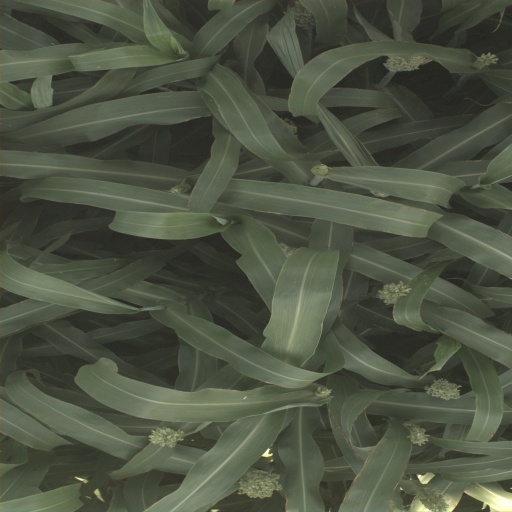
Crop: sorghum